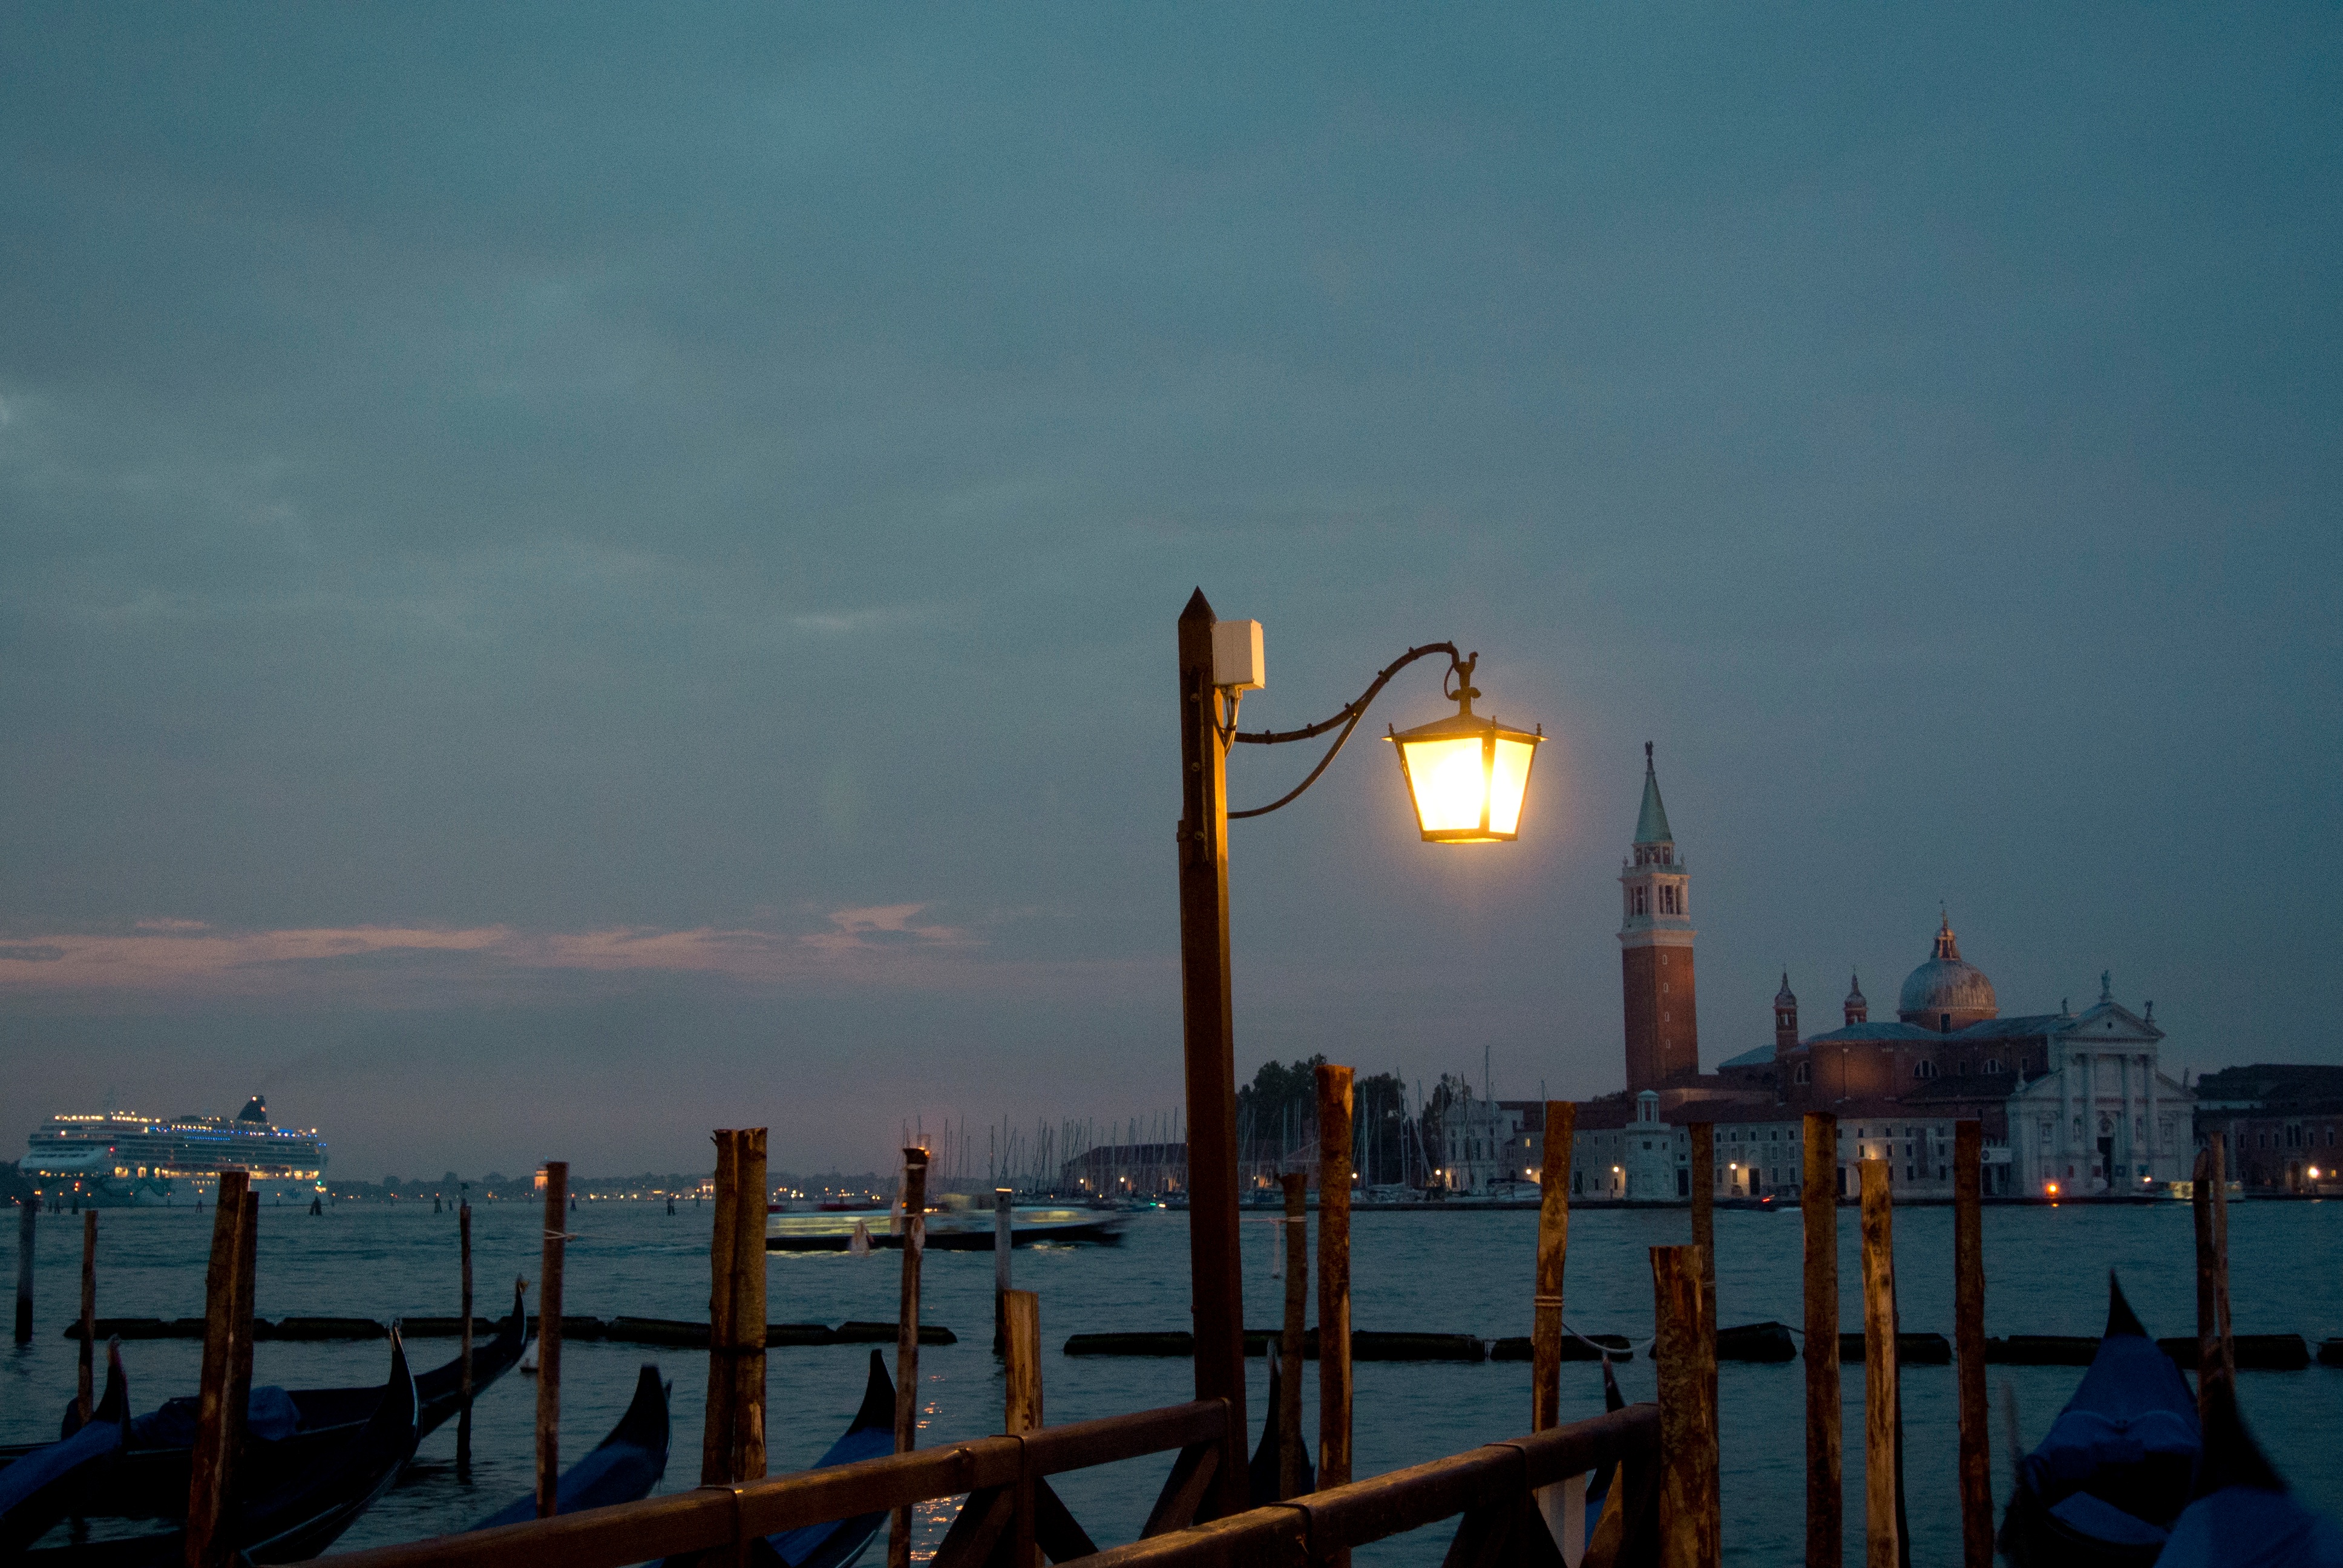
beach, sea, coast, ocean, horizon, dock, sky, sunrise, sunset, night, morning, dawn, pier, cityscape, dusk, evening, reflection, bay